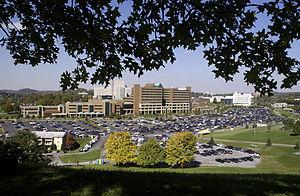
L'université de Virginie-Occidentale est une université américaine située à Morgantown dans l'État de Virginie-Occidentale.